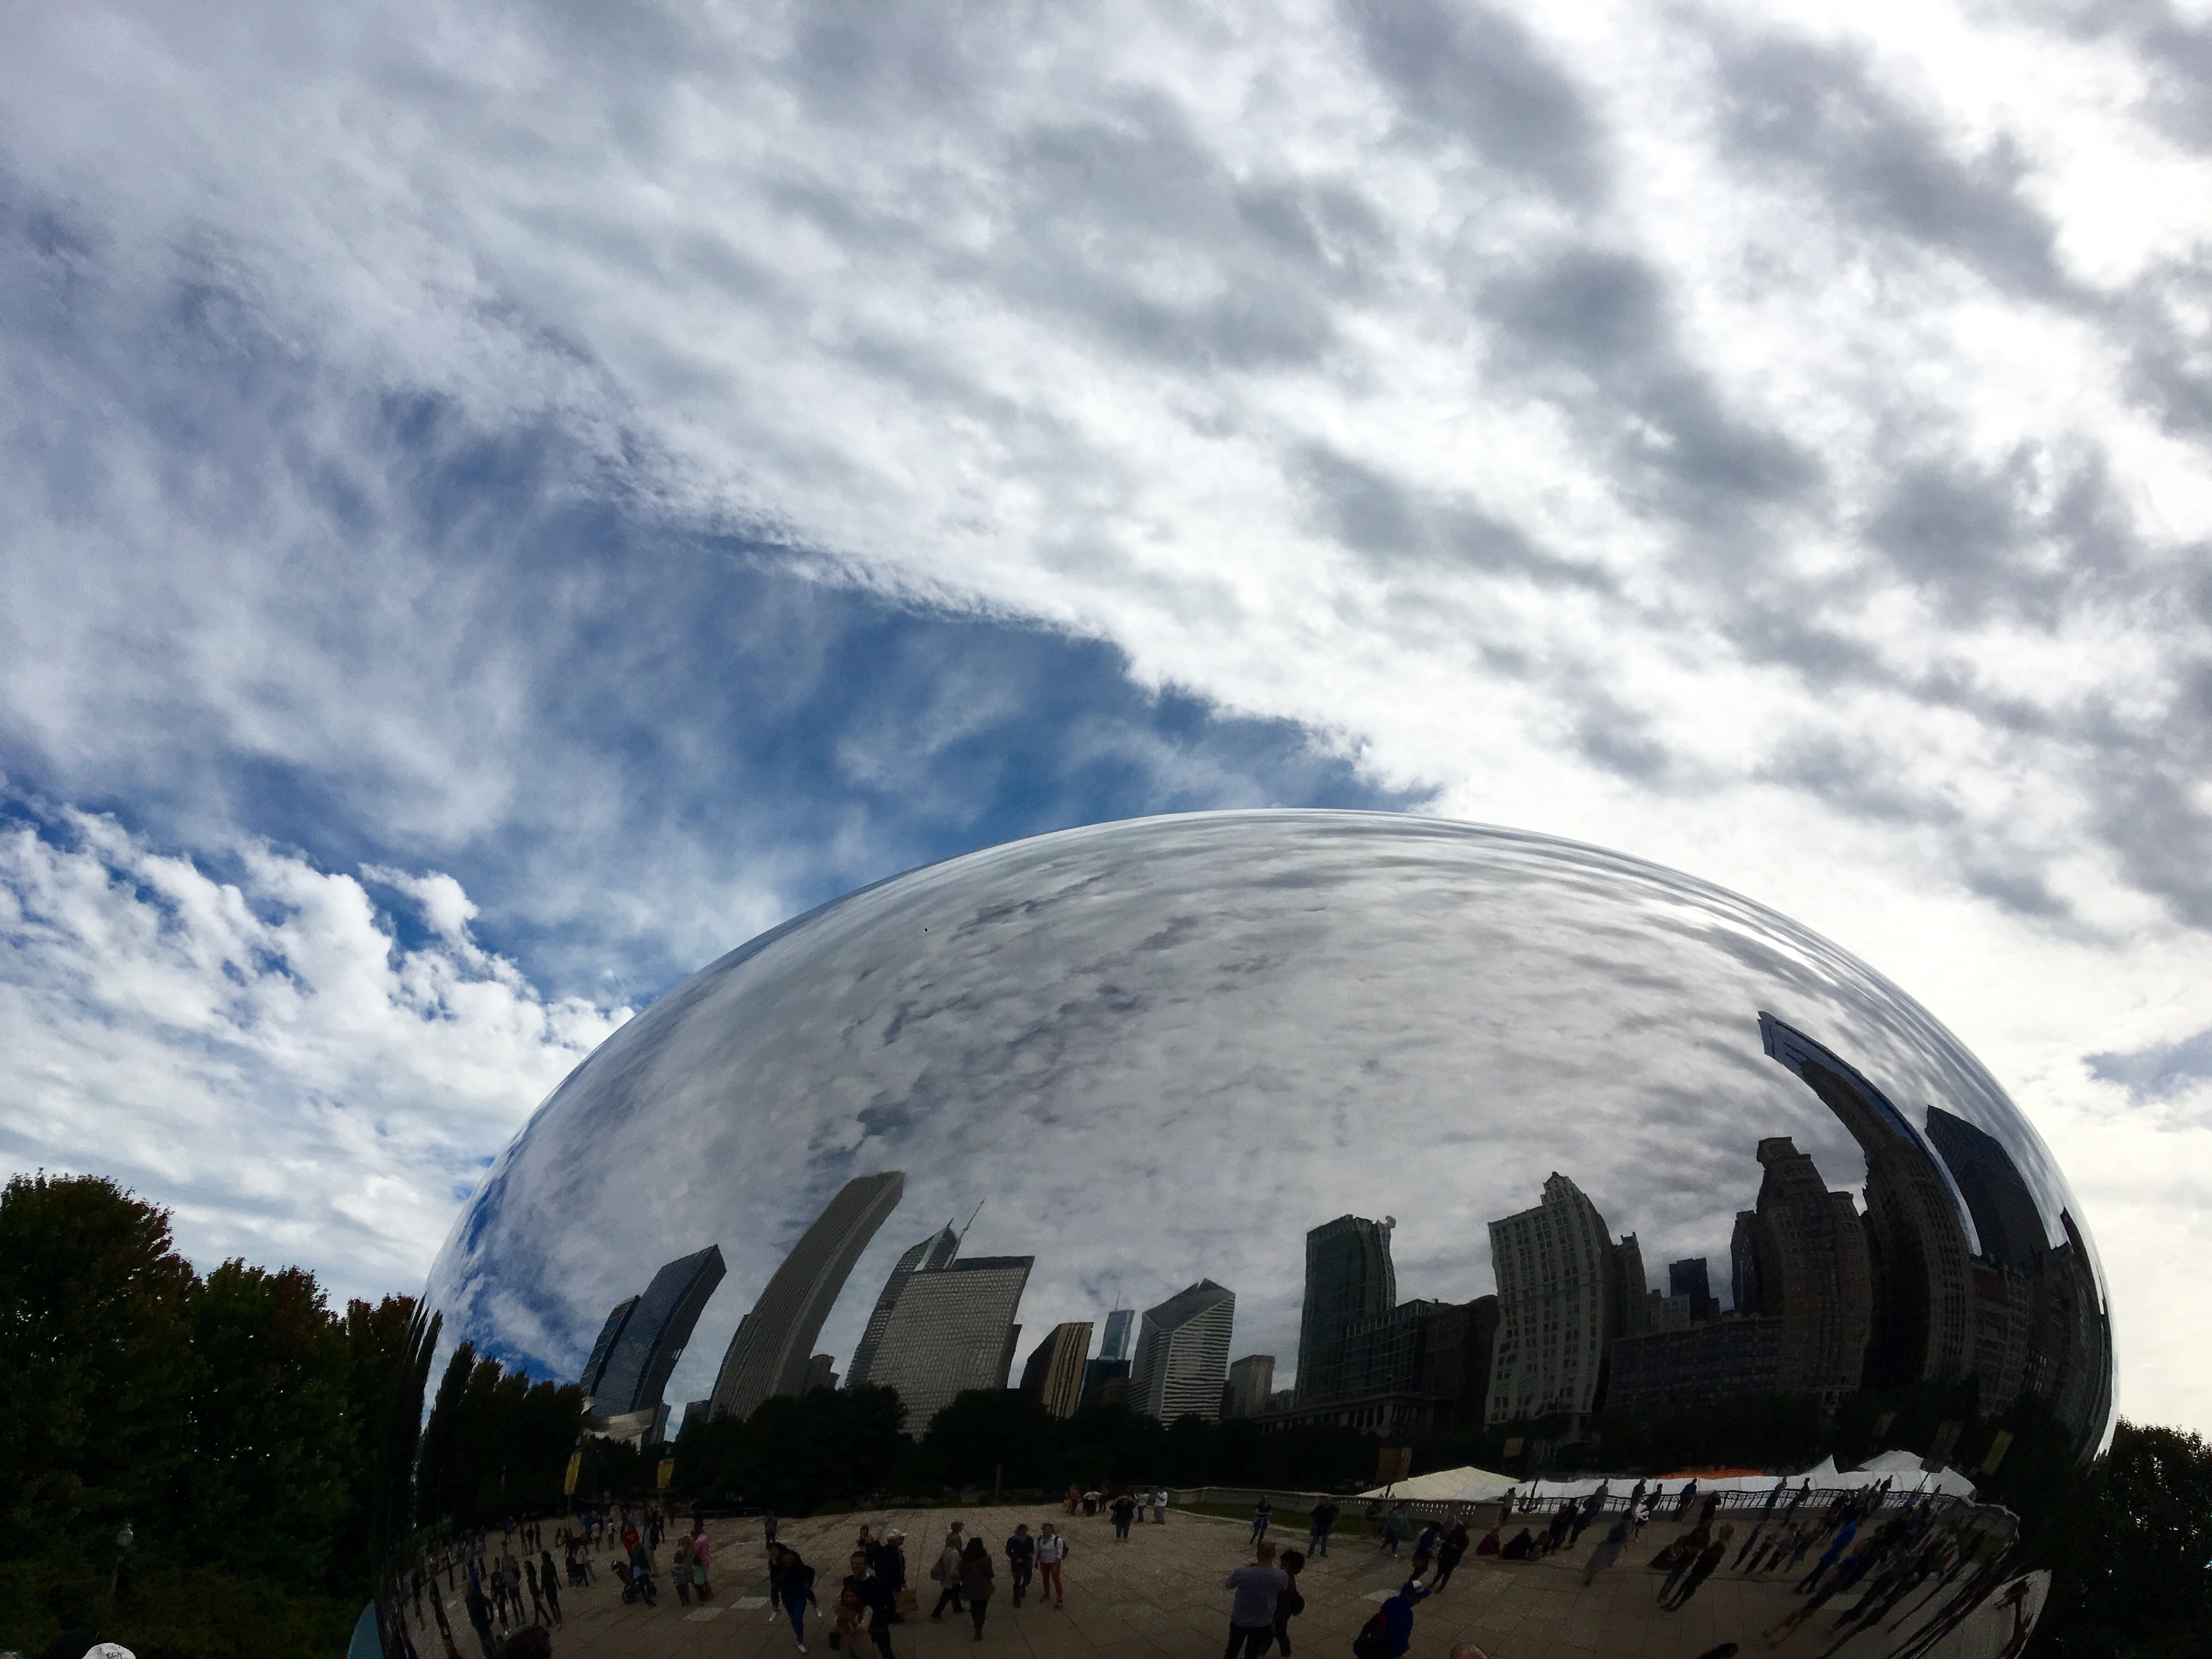
cloud, structure, sky, dome, atmosphere of earth, sport venue